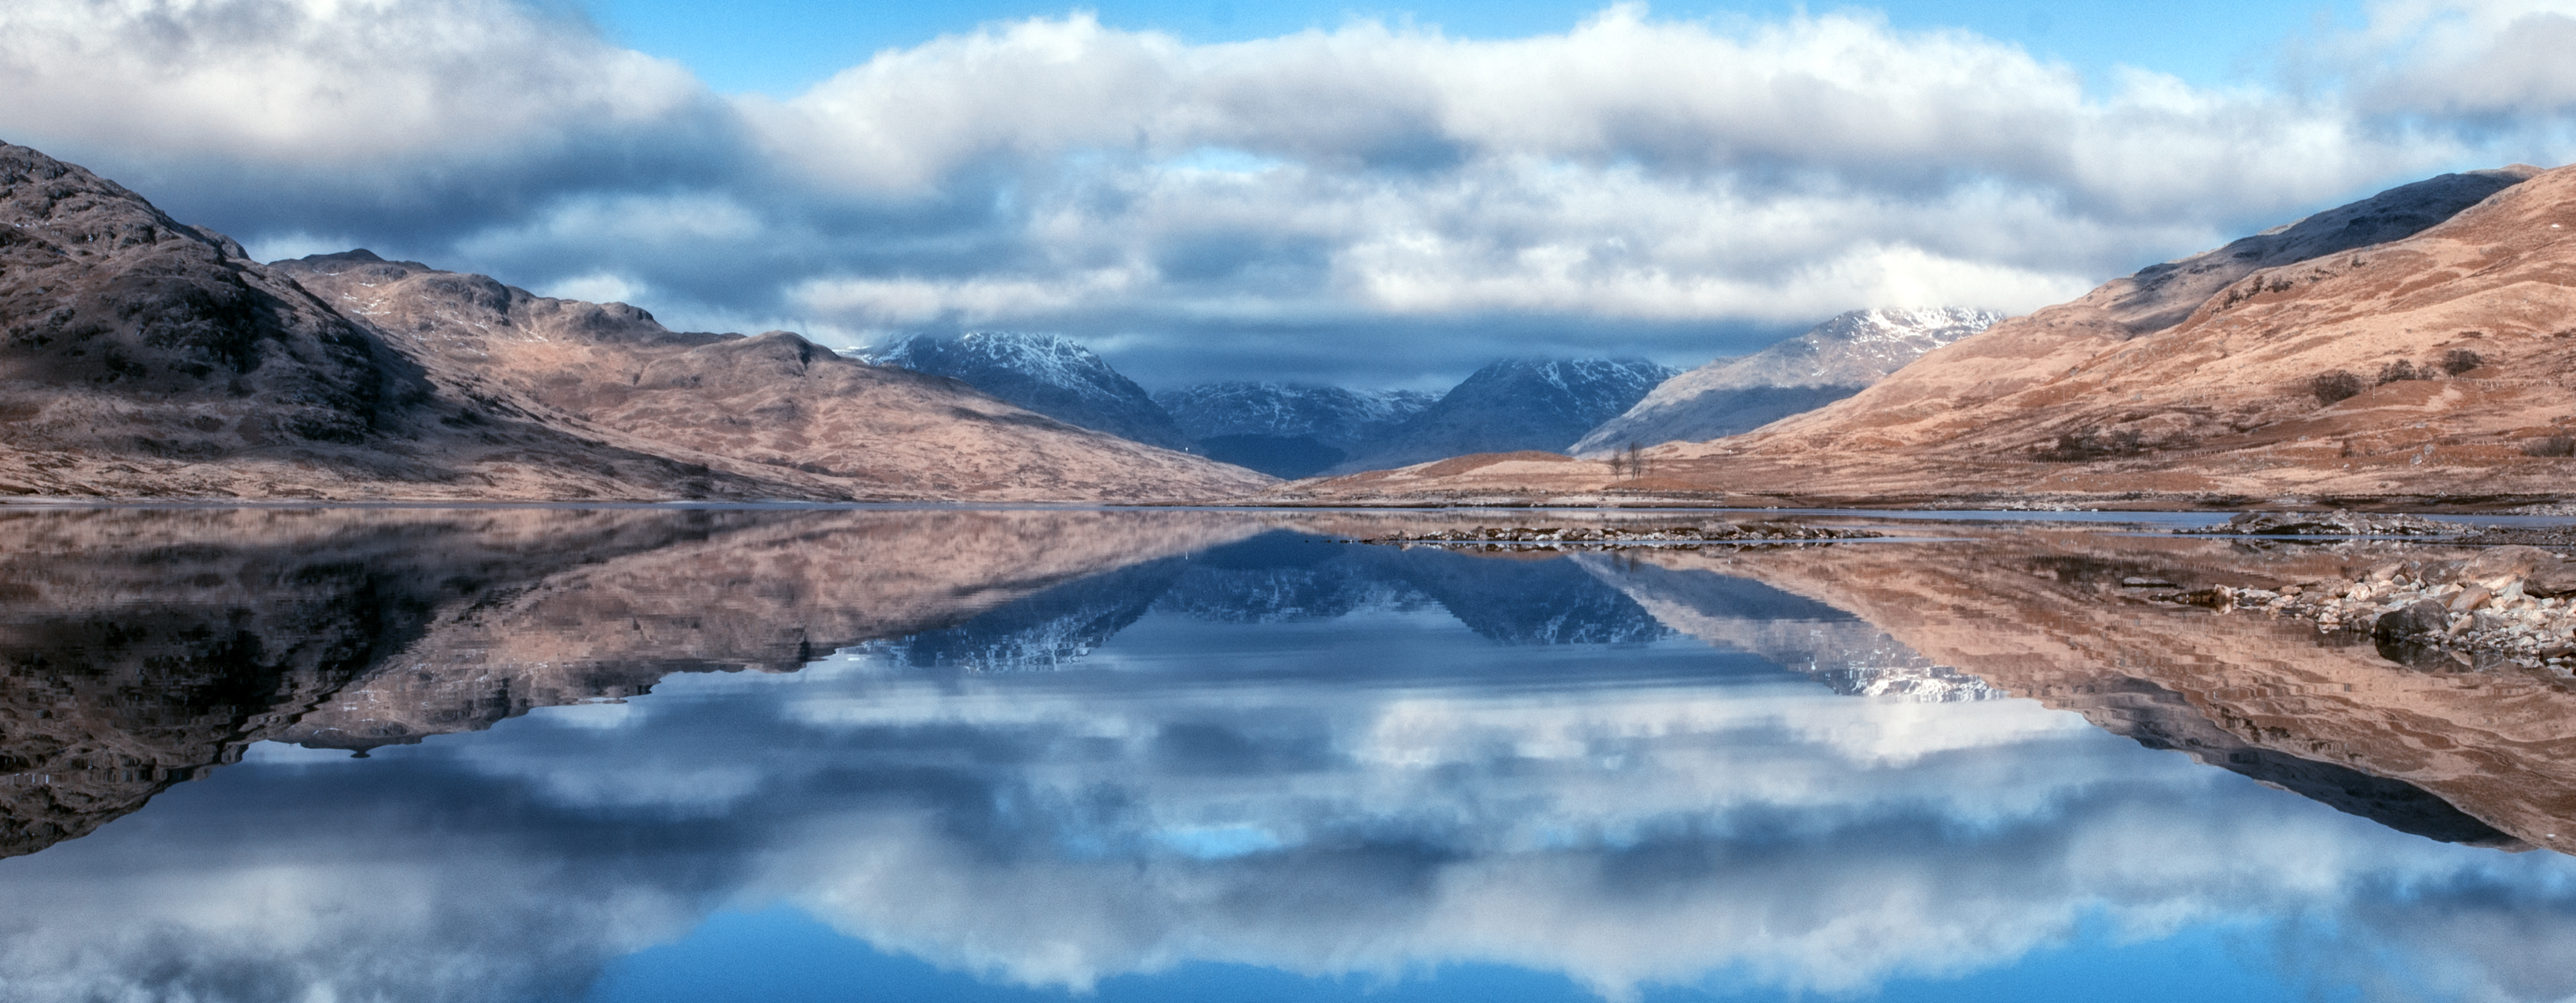
mountain, winter, lake, valley, mountain range, reflection, glacier, fjord, reservoir, reflections, plateau, scotland, loch, crater lake, trossachs, locharklet, arrocharalps, arklet, moraine, landform, tarn, geographical feature, glacial landform